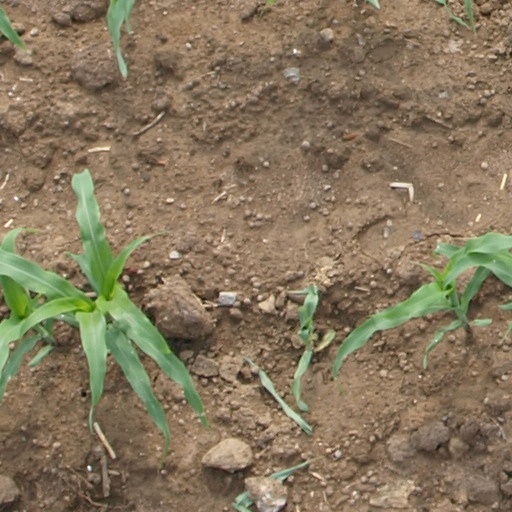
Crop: maize; corn